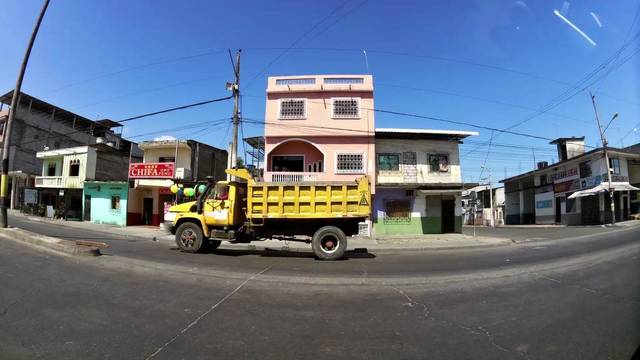
Region: Ecuador
Coordinates: -2.225, -79.943